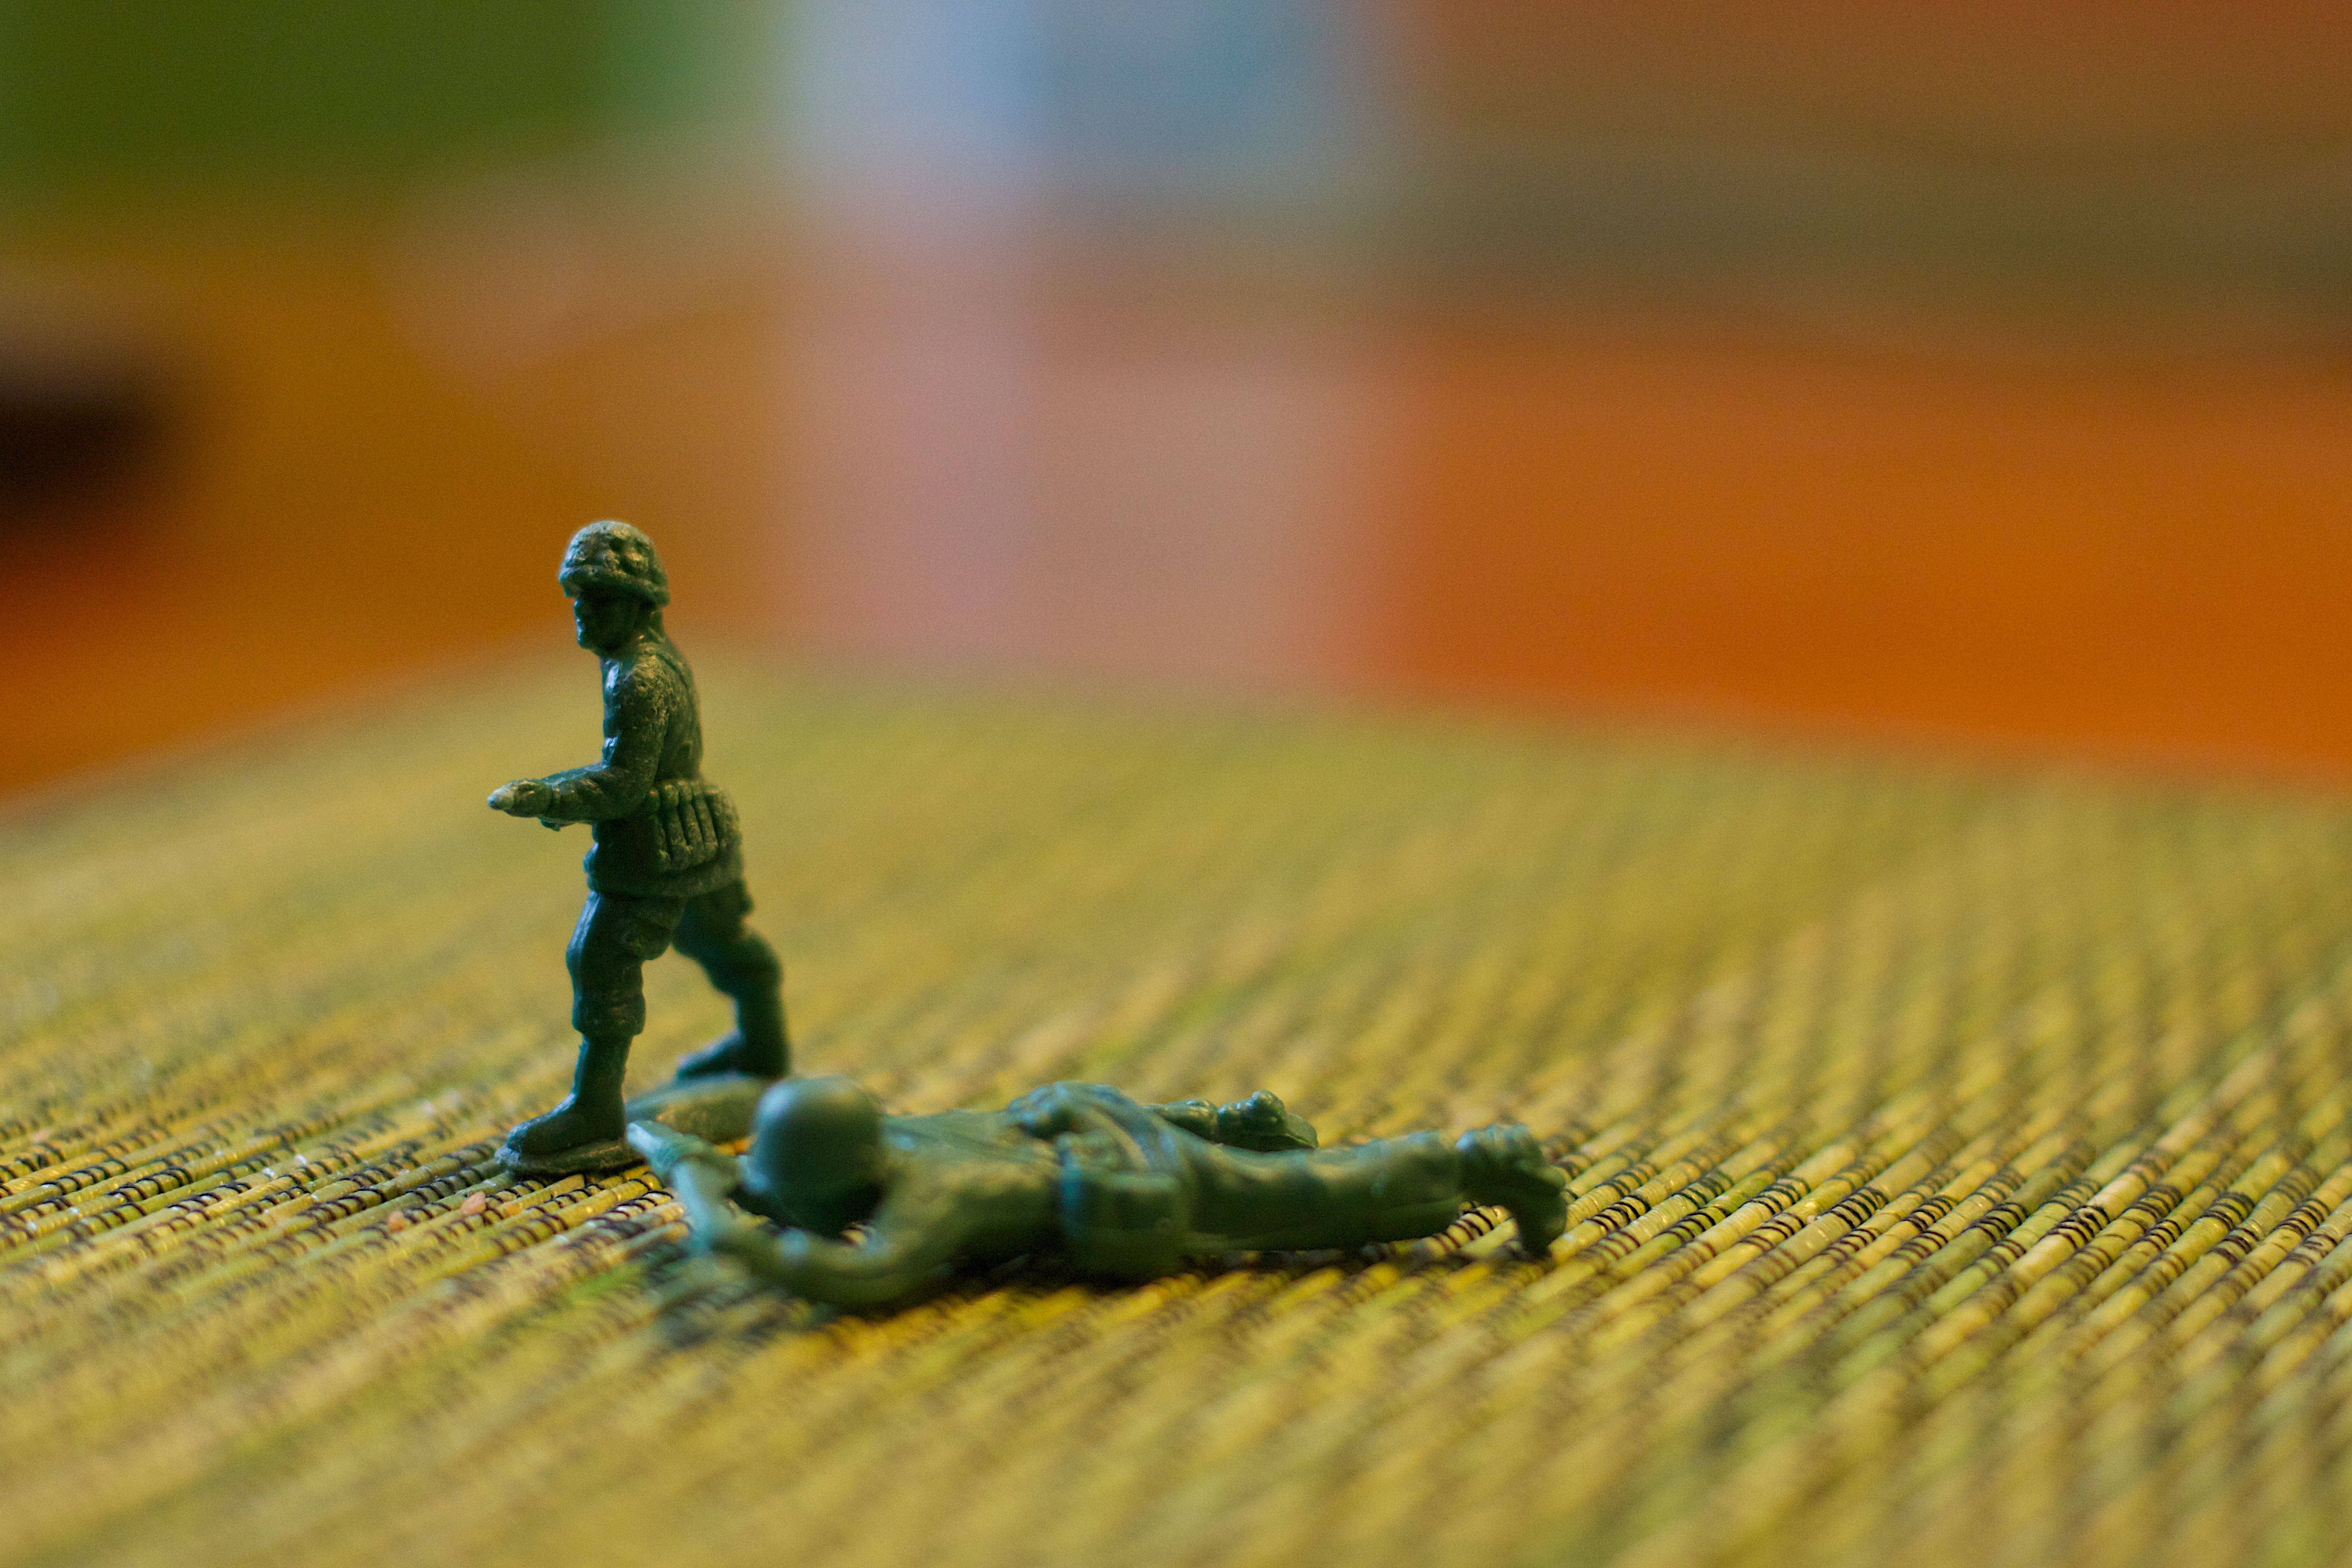
photography, green, close up, odyssey, hurleylounge, macro photography, atmosphere of earth